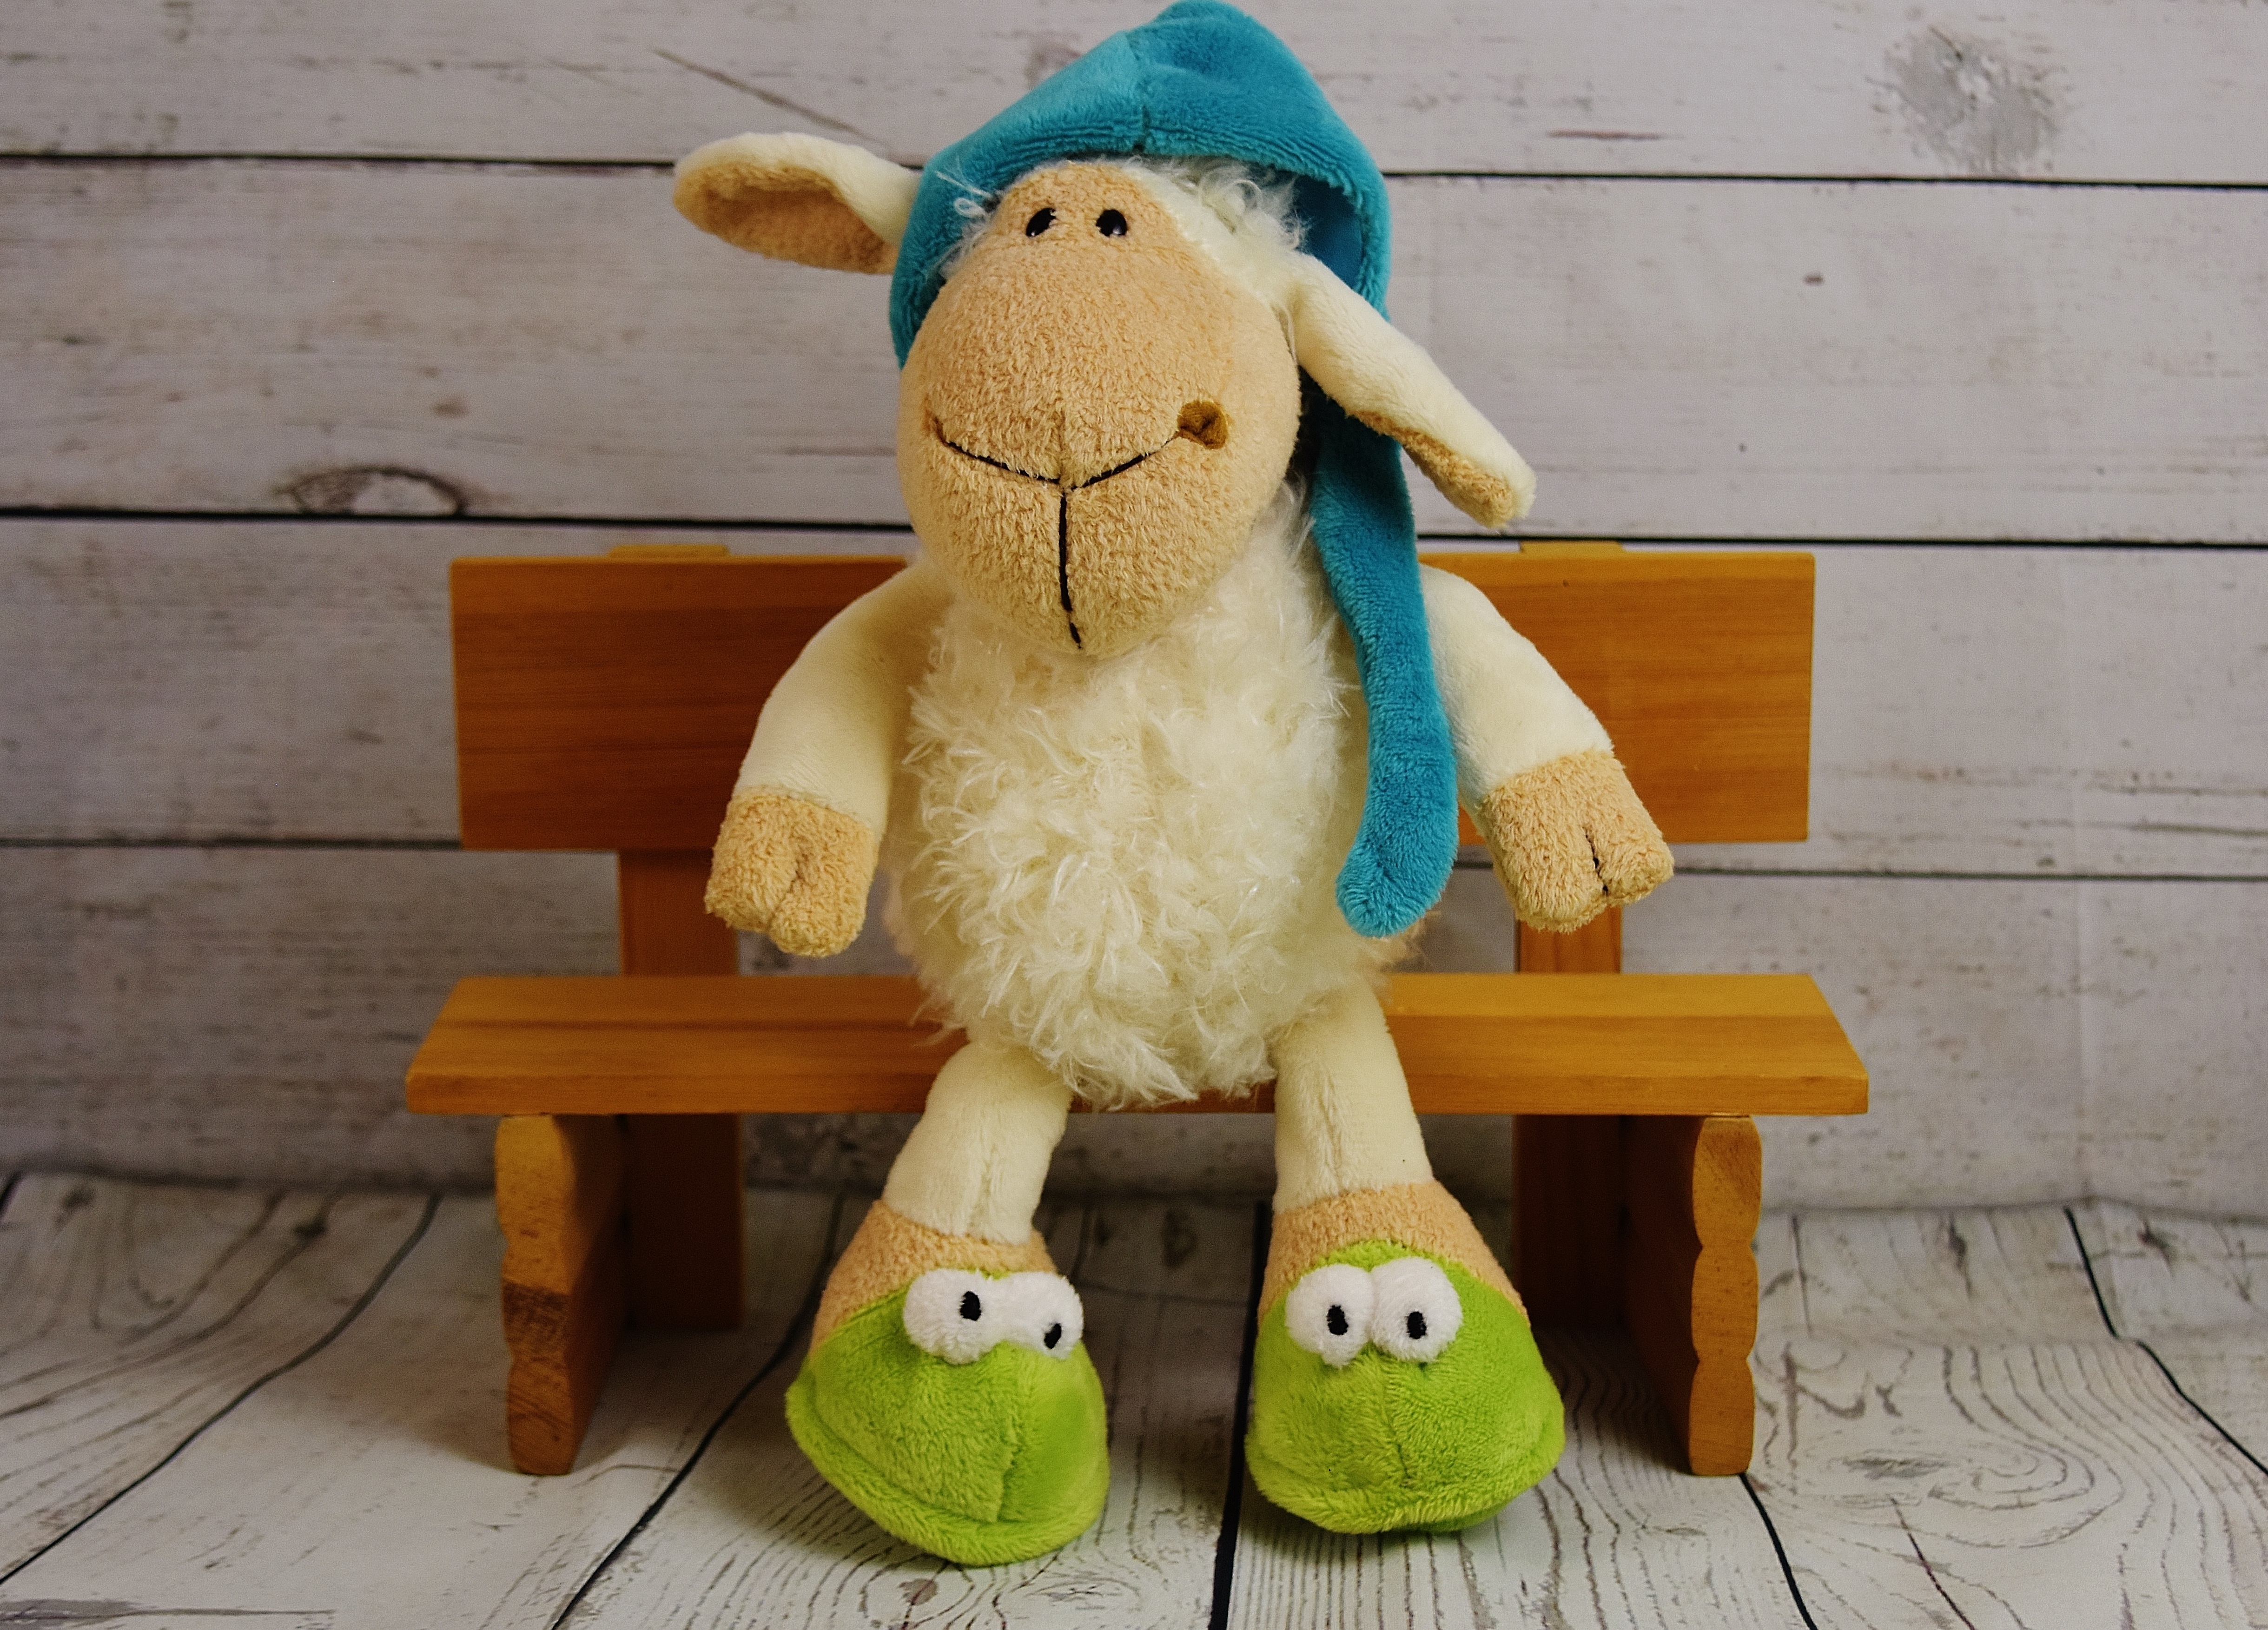
sweet, cute, fluffy, sheep, toy, material, rabbit, teddy bear, textile, toys, plush, stuffed animal, cuddly, soft toy, sleepyhead, sch fchen, stuffed toy